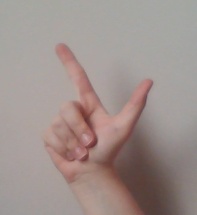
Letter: laam